The Boat Race 1900

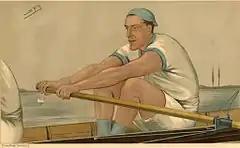
Stanley Muttlebury coached the Cambridge crew.

The Boat Race is a side-by-side rowing competition between the University of Oxford (sometimes referred to as the "Dark Blues") and the University of Cambridge (sometimes referred to as the "Light Blues"). The race was first held in 1829, and since 1845 has taken place on the Championship Course on the River Thames in southwest London. The rivalry is a major point of honour between the two universities and followed throughout the United Kingdom and worldwide. Cambridge went into the race as reigning champions, having won the 1899 race by lengths, while Oxford led overall with 32 victories to Cambridge's 23 (excluding the "dead heat" of 1877). Leading up to the race, Oxford suffered a variety of misfortune: M. C. McThornhill was ordered by his doctor not to row, H. J. Hale was injured and president Felix Warre contracted scarlet fever.